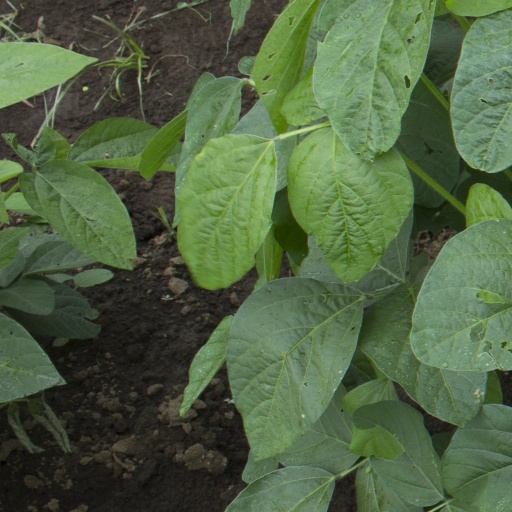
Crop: soybean